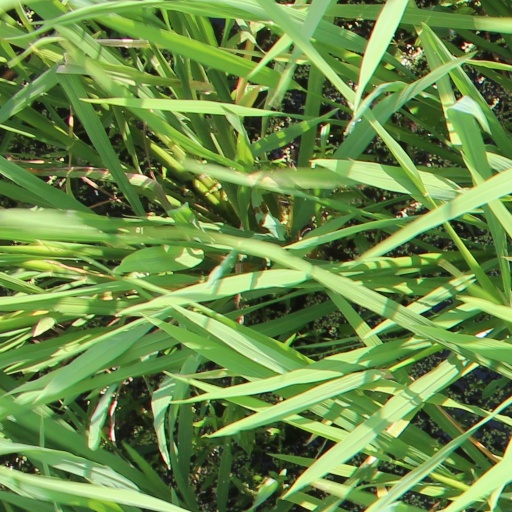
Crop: rice